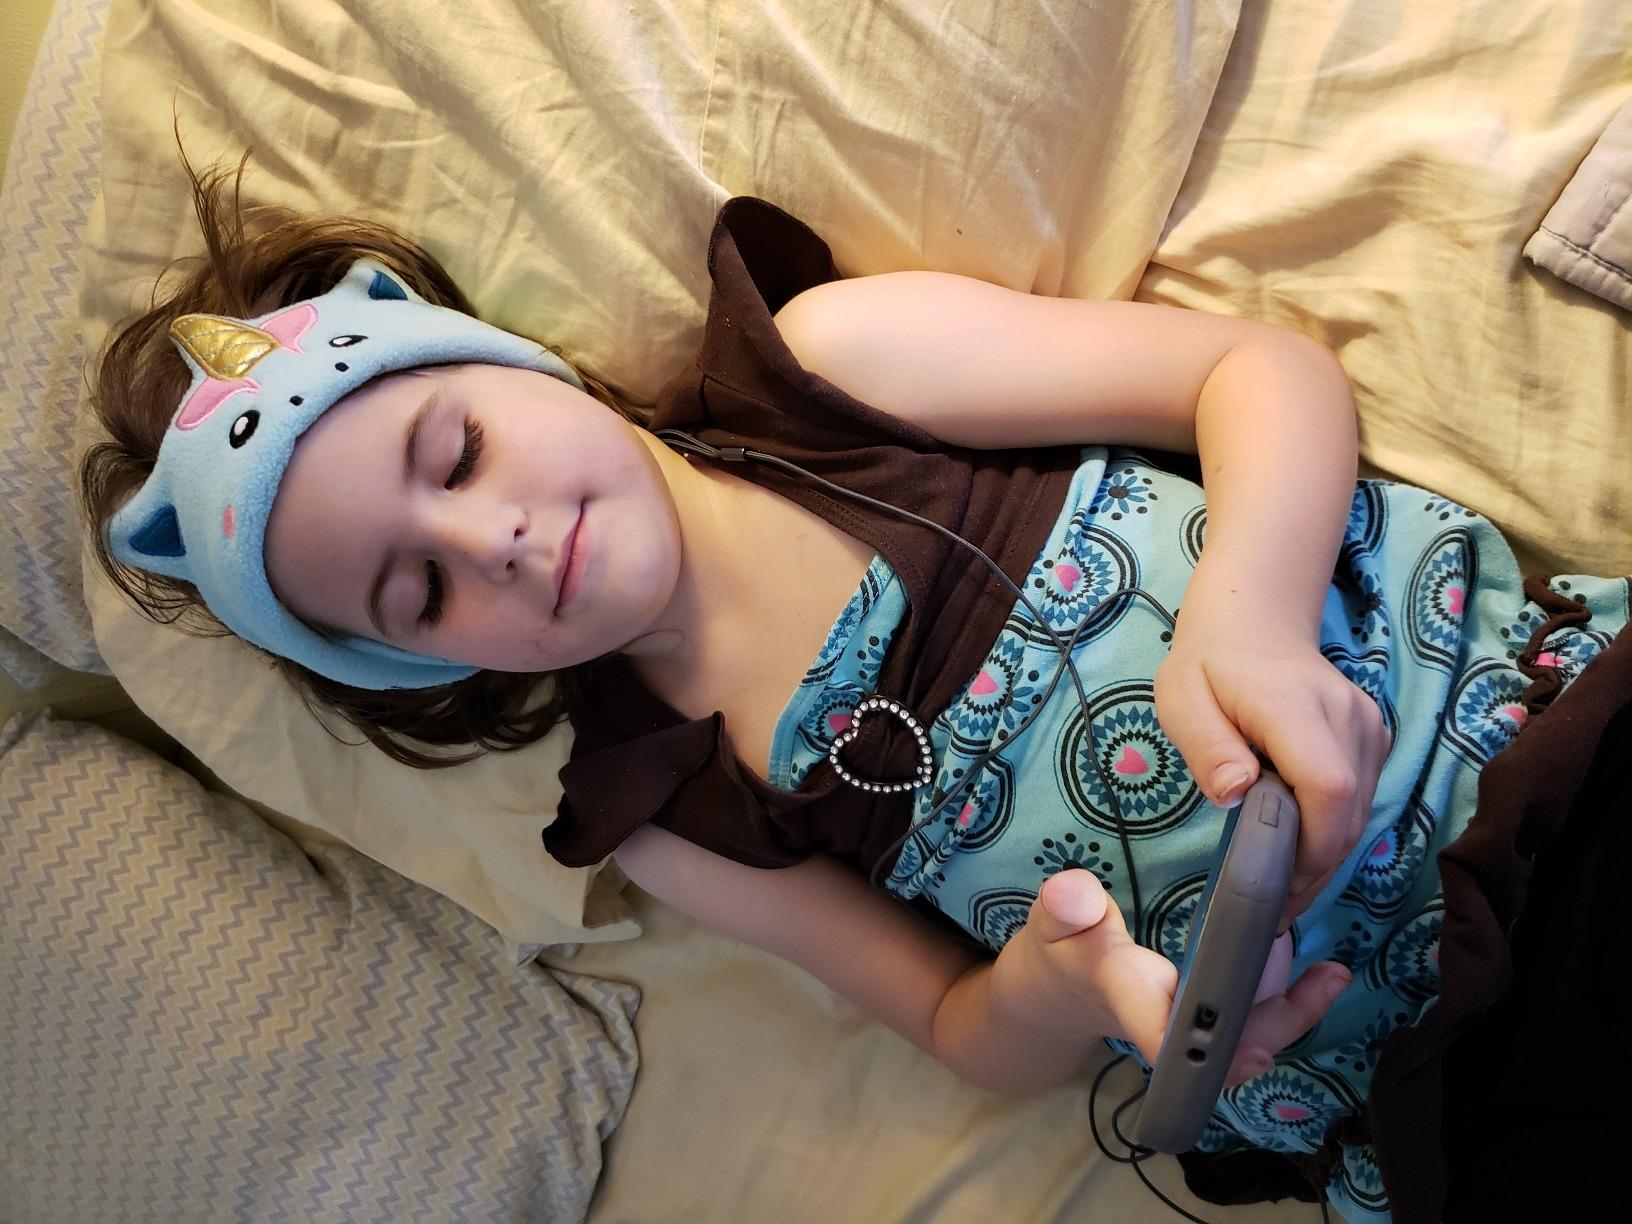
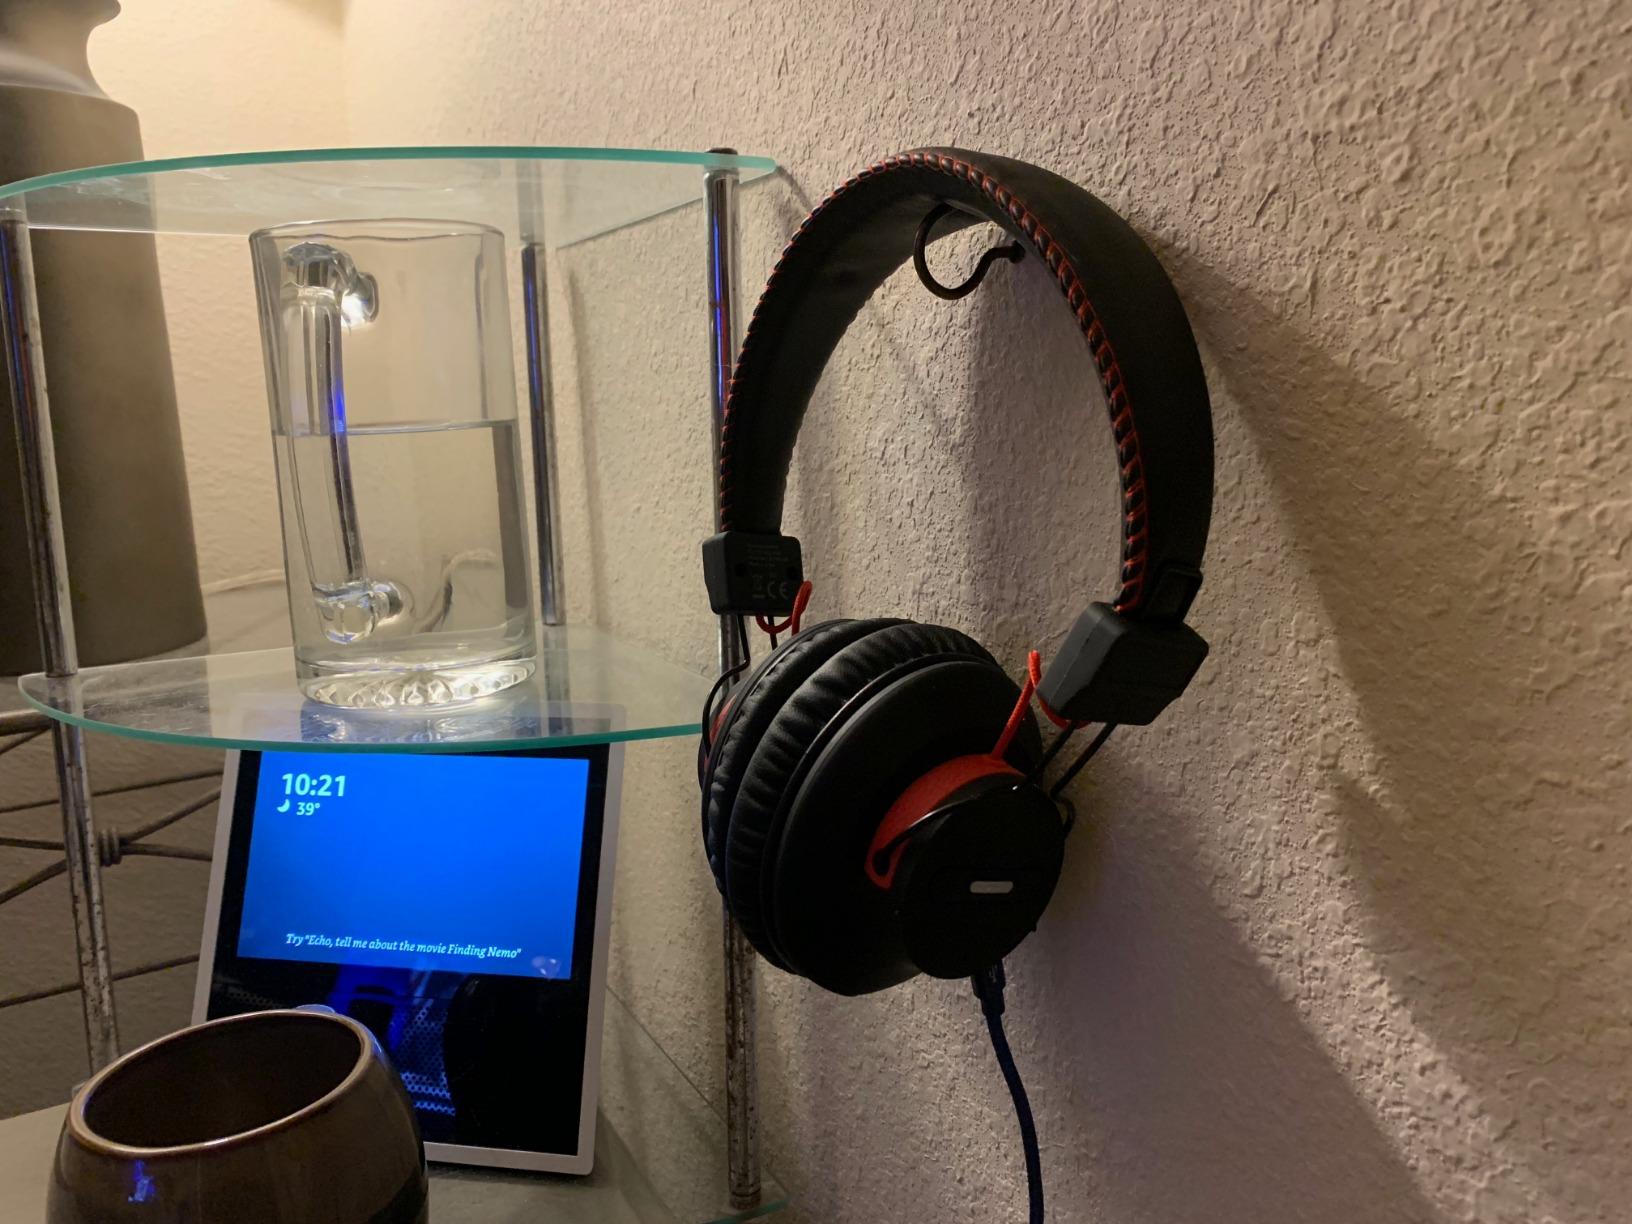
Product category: headphones
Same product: no